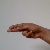
The image shows a hand gesture representing the letter 'H' in Indian Sign Language.